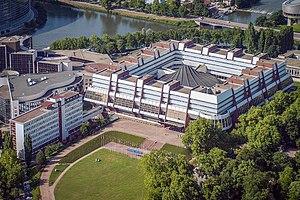
Strasbourg est une commune française située dans le département du Bas-Rhin. Préfecture du département, elle est également, depuis le 1ᵉʳ janvier 2016, le chef-lieu de la région Grand Est. Capitale de la région historique d'Alsace, la ville est bordée par le Rhin et frontalière avec l'Allemagne.
Le Palais de l'Europe est un bâtiment situé à Strasbourg, siège du Conseil de l'Europe.
De nombreuses institutions européennes siègent à Strasbourg, préfecture du département du Bas-Rhin et de la région Grand Est en France. Une vingtaine d'organismes différents sont installés dans la capitale alsacienne dont le Conseil de l'Europe, le Parlement européen ou encore la Commission centrale pour la navigation du Rhin, plus ancienne organisation internationale au monde en activité. En raison de cette concentration, Strasbourg prétend au titre de « capitale européenne ».